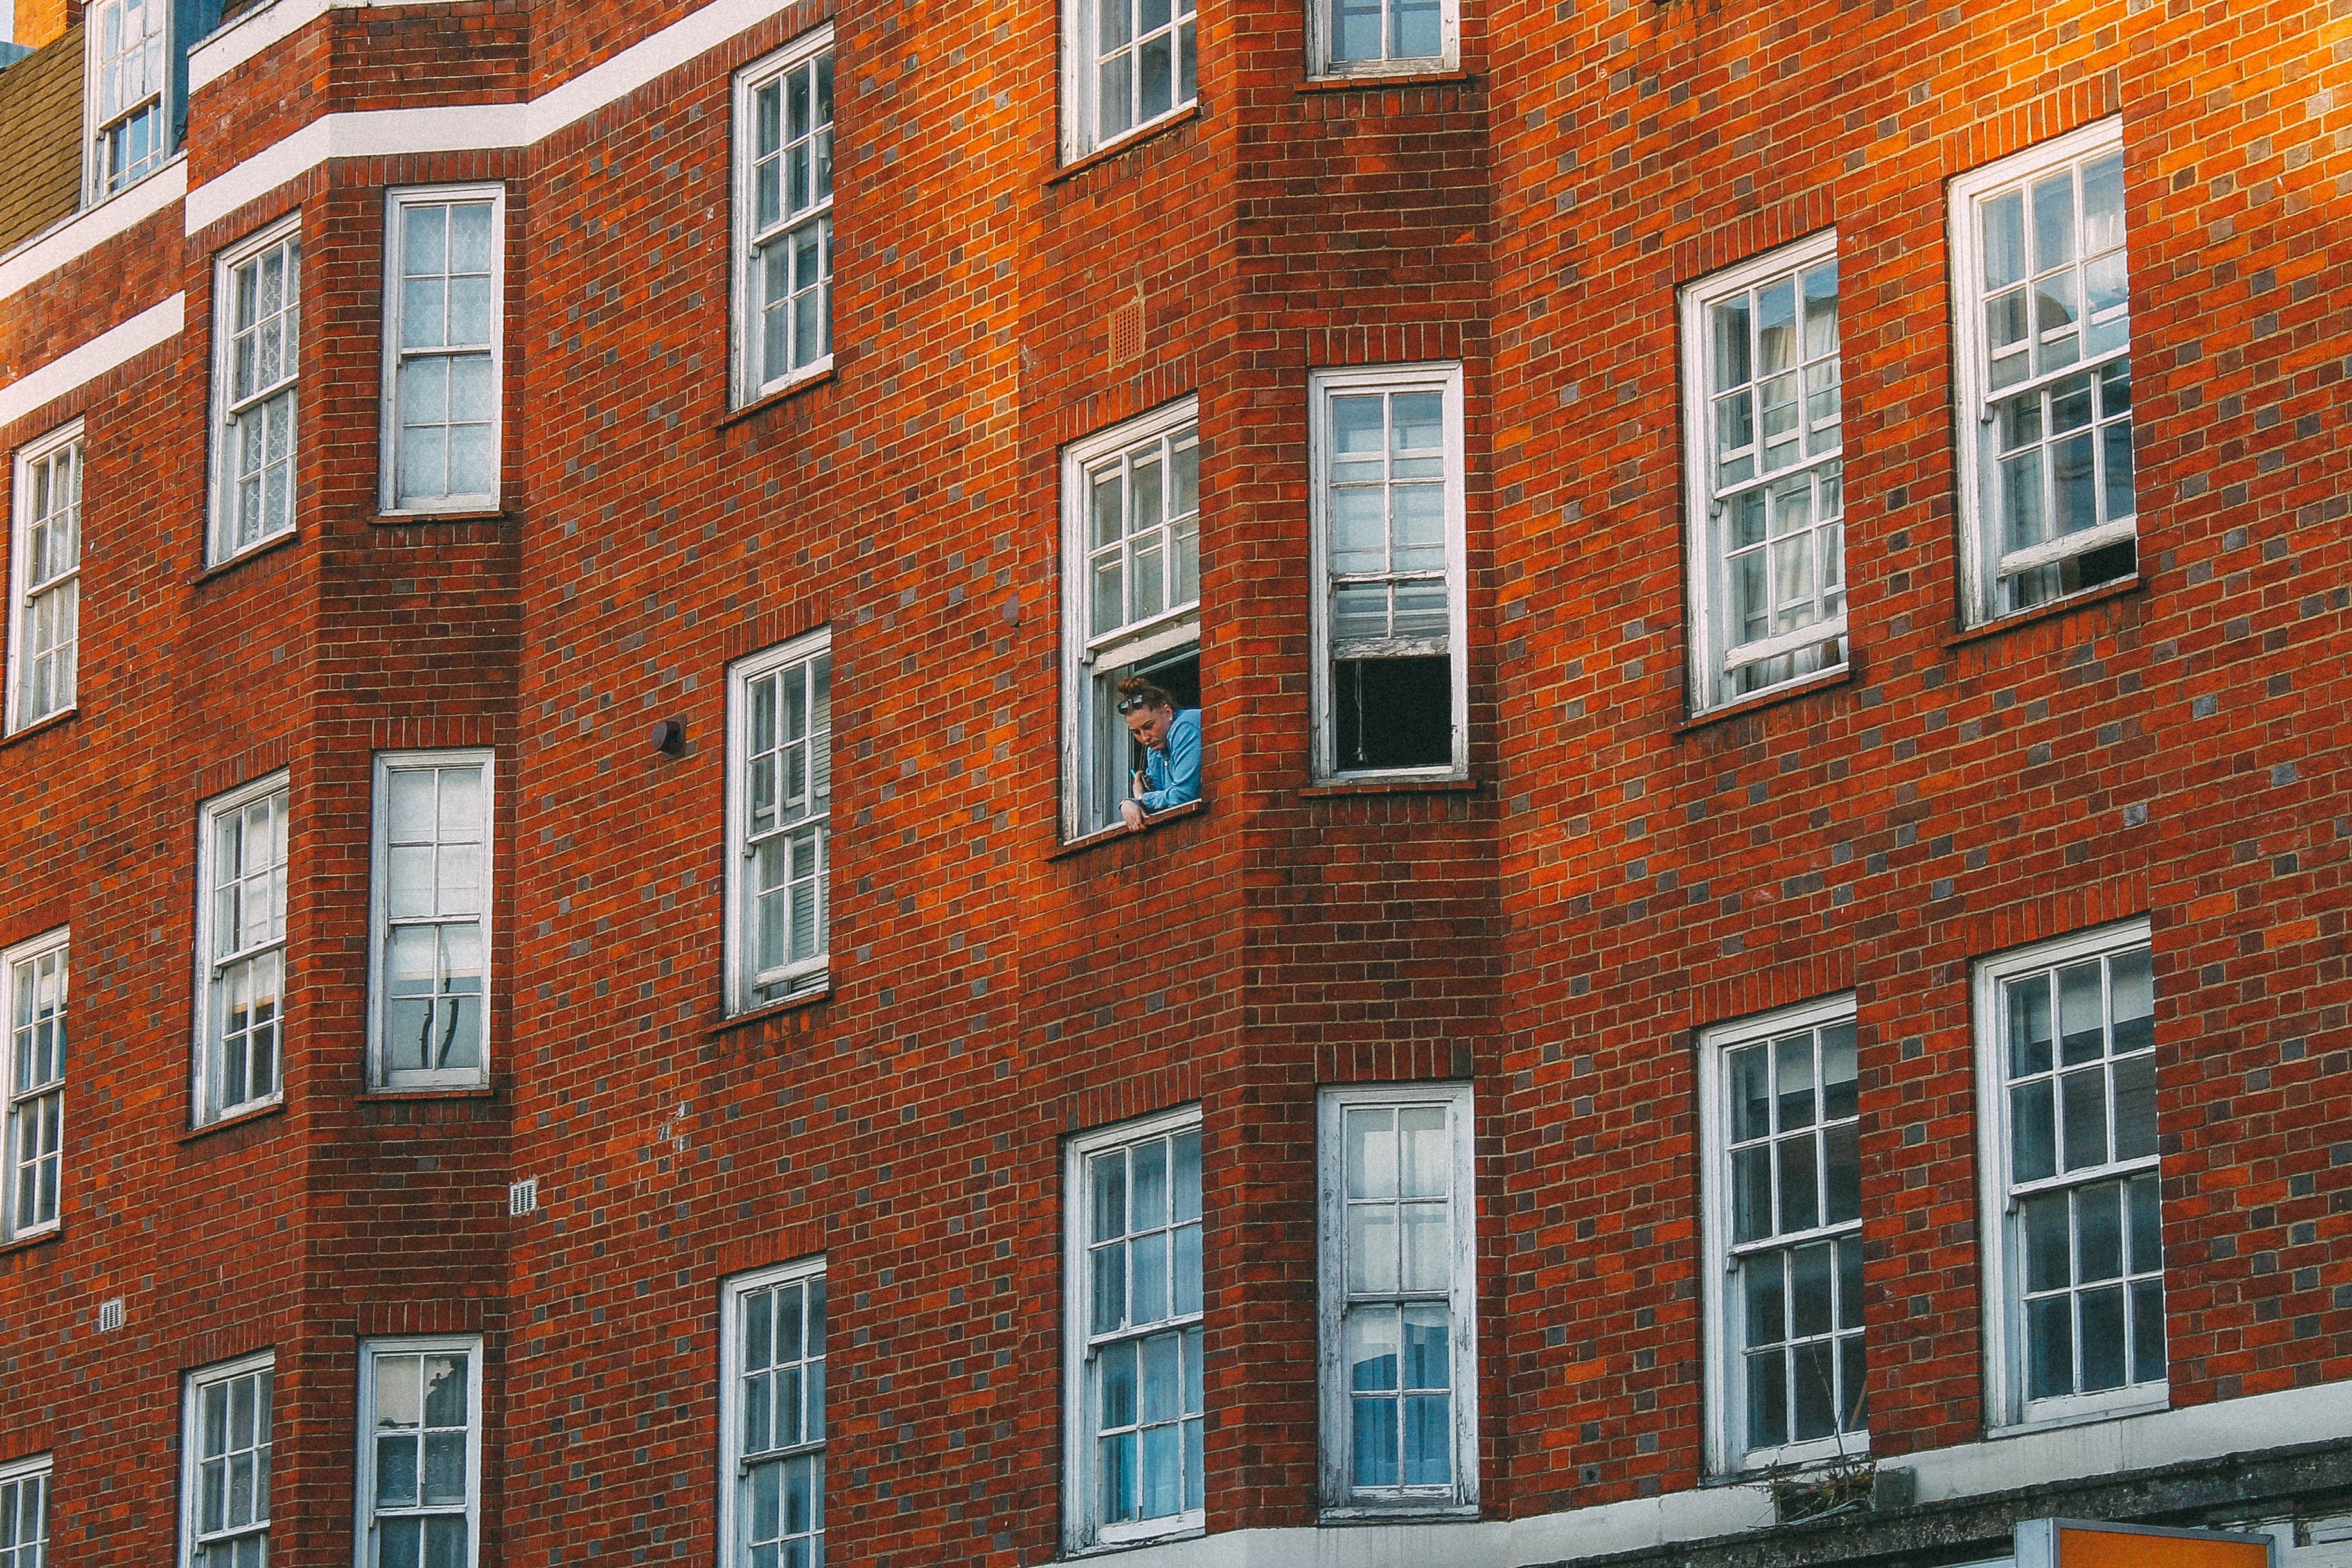
architecture, house, window, building, home, wall, downtown, facade, property, brick, apartment, tower block, brickwork, neighbourhood, residential area